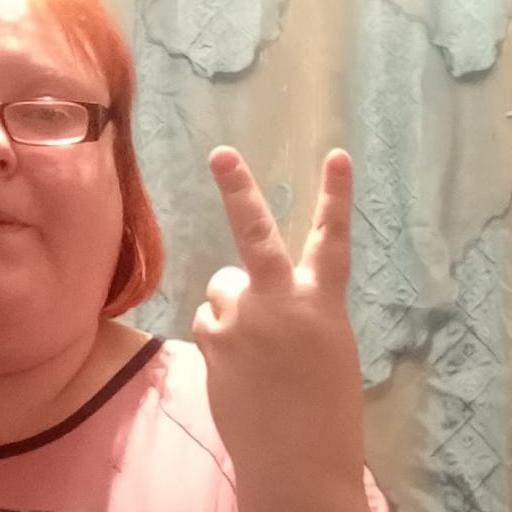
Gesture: peace_inverted